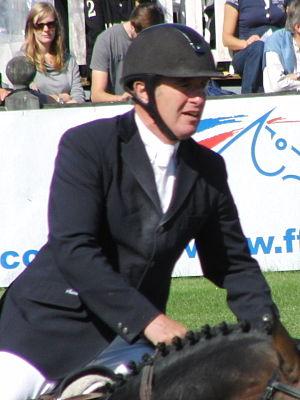
Roger-Yves Bost Championnats de France de saut d'obstacles ""Master Pro"" 2010 à Fontainebleau, France"
La finale du Championnat de France de saut d'obstacles, appelée Master Pro, regroupe tous les grands cavaliers français. Plusieurs épreuves pour différentes catégories de cavaliers sont à distinguer :